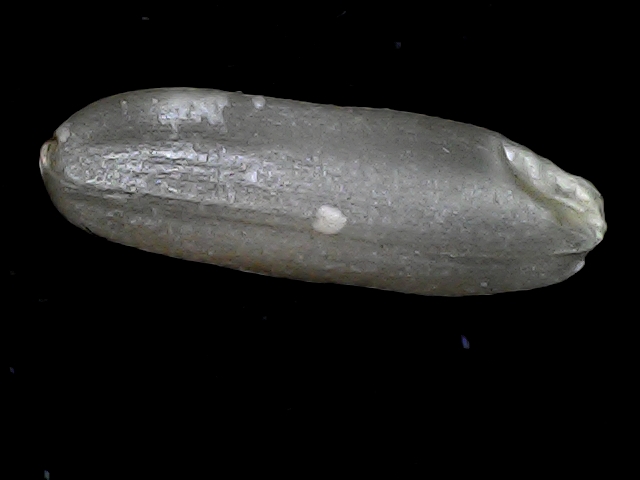
Rice variety: BD85